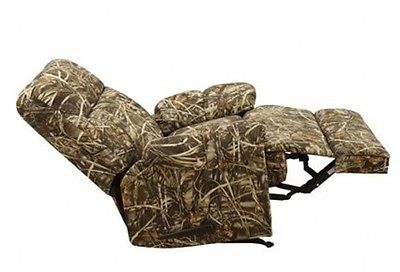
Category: chair